Luther Strange

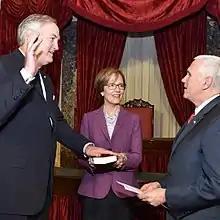
Strange during his ceremonial swearing in by Vice President Mike Pence

Strange revealed his intention to seek the Senate seat to Fred Barnes of the "Weekly Standard" on November 22, 2016, regardless of whether he was appointed by Bentley, calling a run "the right thing for me to do." Strange filed paperwork for the potential special election one week later and made a public announcement of his candidacy on December 6. "The voters will make the ultimate decision about who will represent them, and I look forward to making my case to the people of Alabama in the months to come as to why they can trust me to keep protecting and fighting for our conservative values." In January, the new Strange for Senate federal campaign committee reported raising more than $309,000 in the few weeks leading to the December 31 filing deadline.